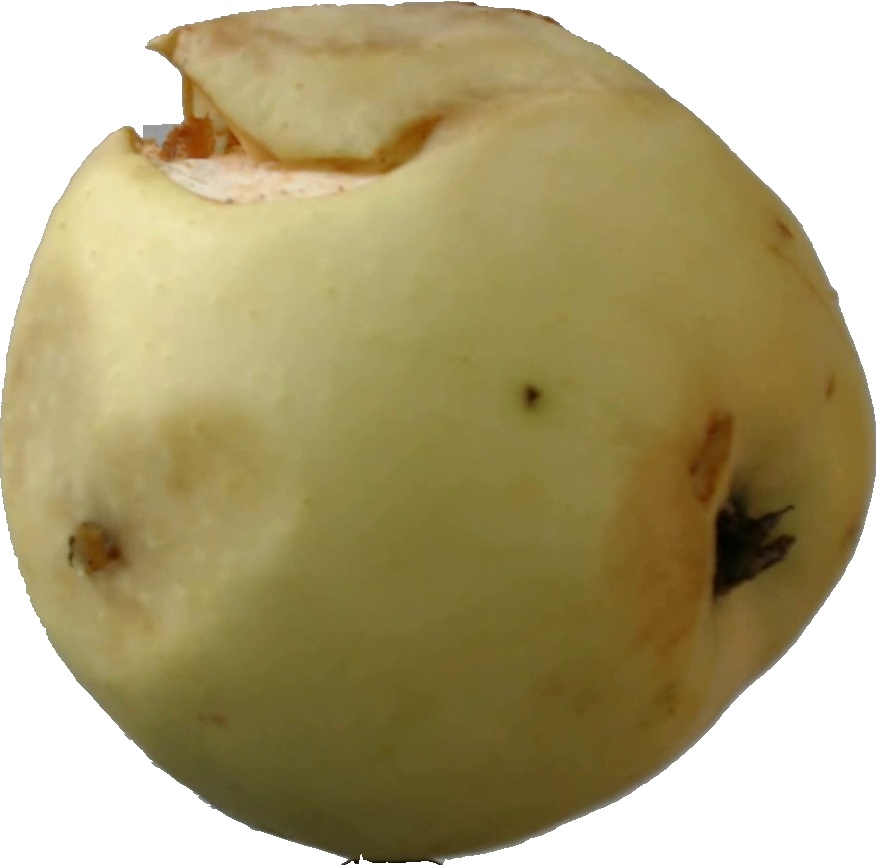
Label: apple_hit_1